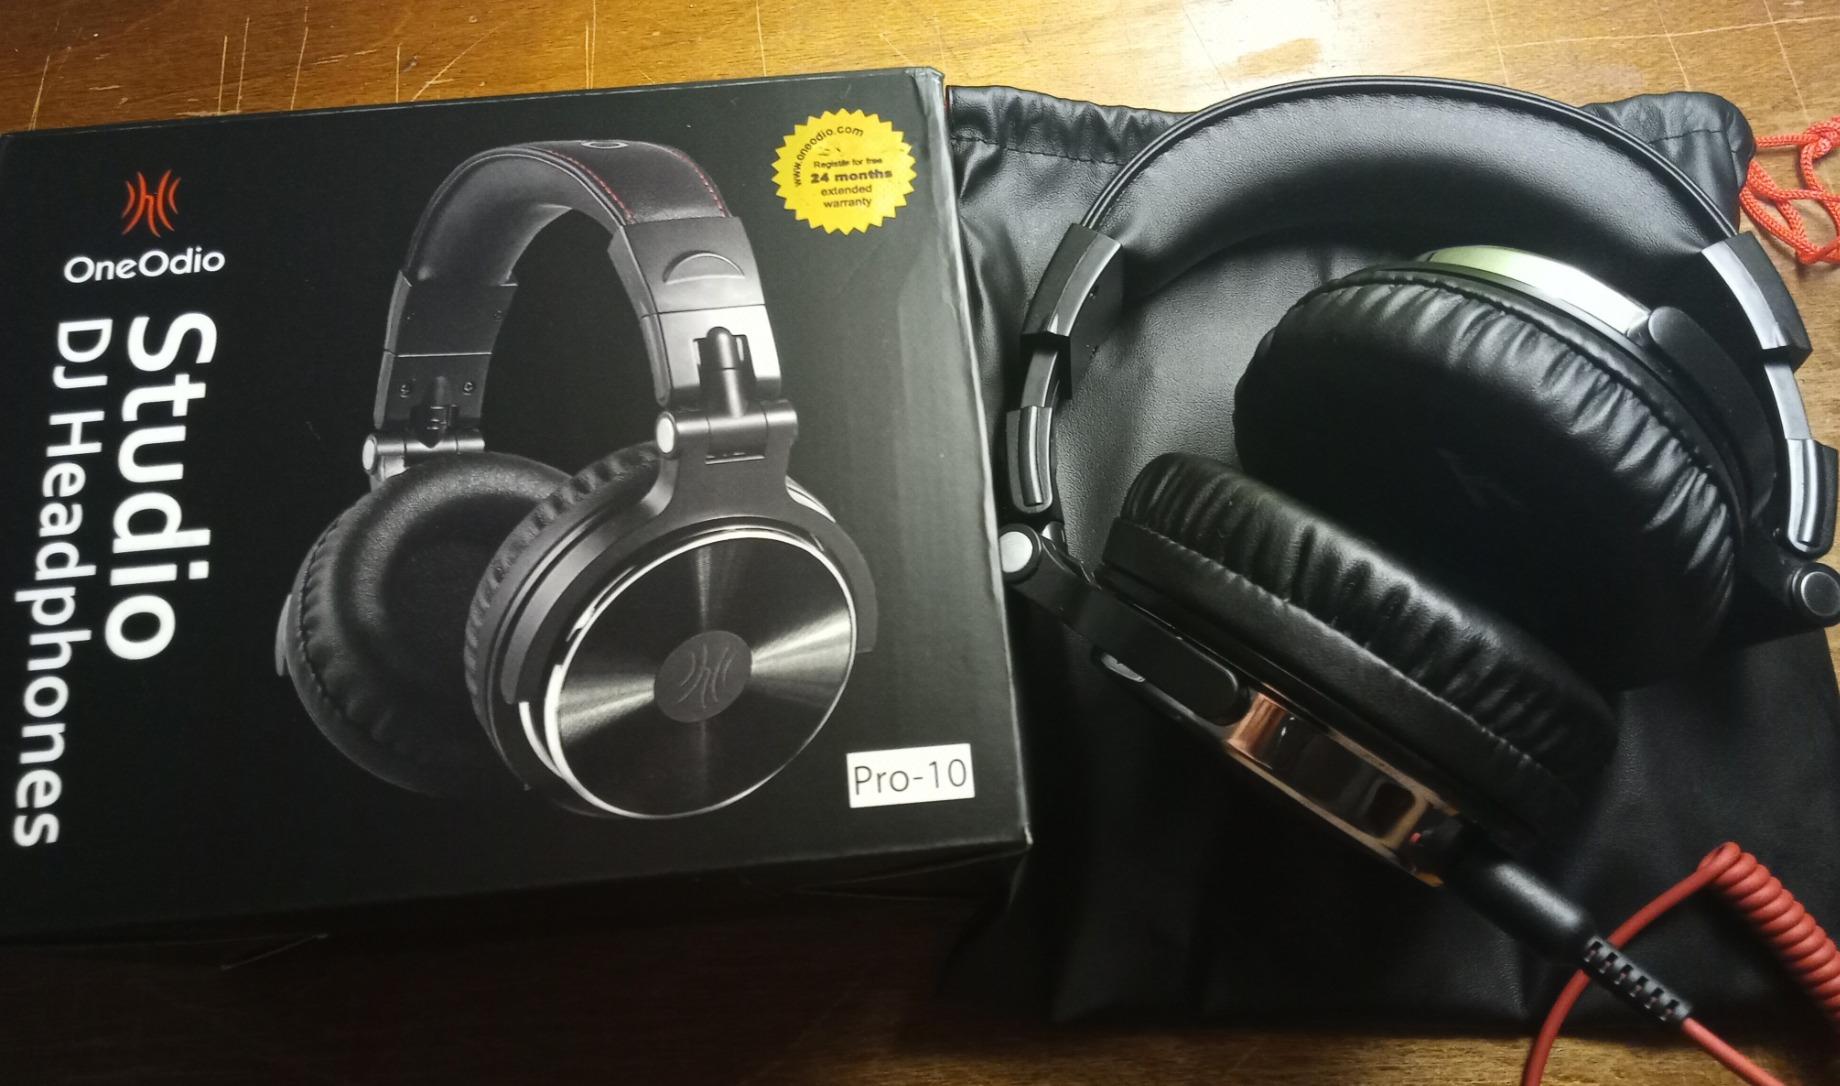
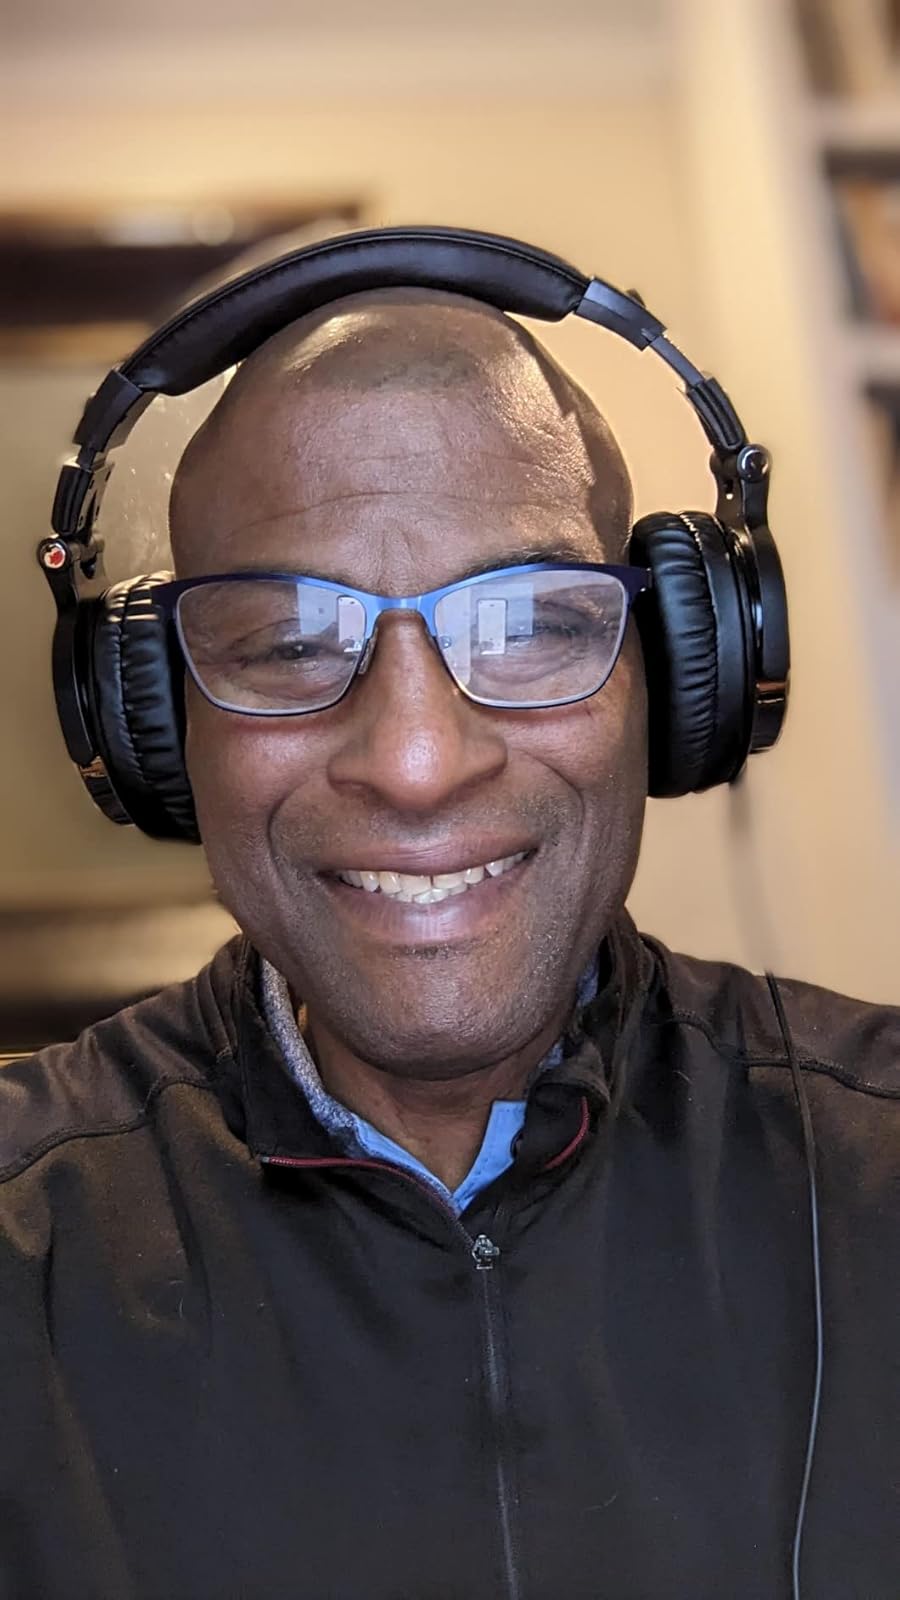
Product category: headphones
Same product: yes